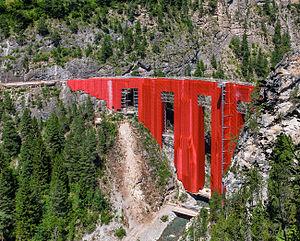
Le viaduc de Landwasser est un viaduc ferroviaire se trouvant en Suisse dans le canton des Grisons. Construit entre 1901 et 1903, il mesure 136 mètres de longueur et 65 mètres de hauteur.